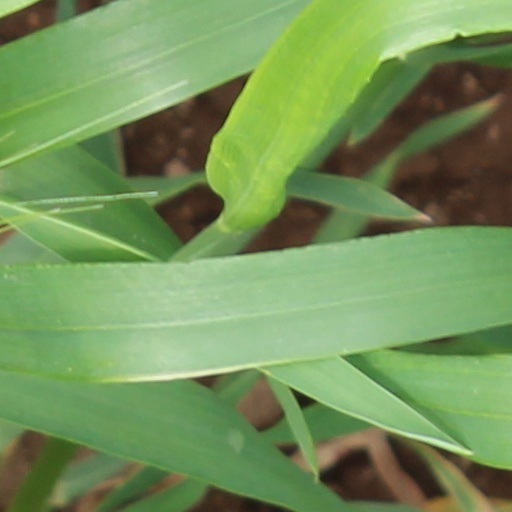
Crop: wheat